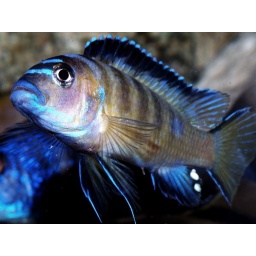
Usisya elongatus (male) from lake Malawi in Africa. The female is more bland in colour.